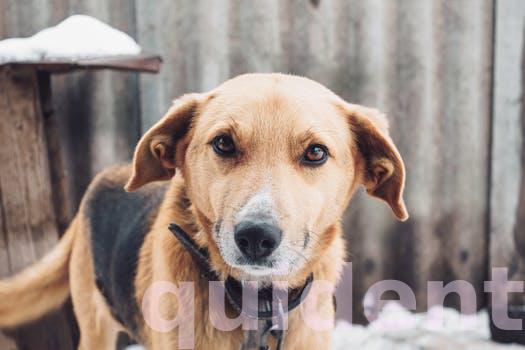
Label: Watermark